Stuiver

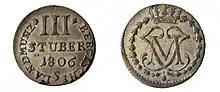
3 "Stüber", Duchy of Berg, 1806

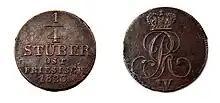
Stüber, Hanover for East Frisia, 1823

The "Stüber" emerged from the "vierlander" ("coin of four provinces"), that Philip III of Burgundy had minted from 1434 as a common denomination for Brabant, Flanders, Holland and the Hainault ("Hennegau") and which had a value of Rhenish "gulden". It corresponded to 3 Brabant "Plakken", 2 Flemish "Groten", 16 Dutch "pfennigs" or 1 Artesian "schilling". The name "stuiver" derives from the Dutch "stuiven" ("flying sparks"), since on early Flemish "stuivers" "spark-producing flints of the Collar of the Golden Fleece" were depicted.